La Plata

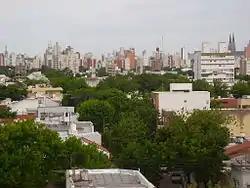
Panoramic view of La Plata.

The neo-Gothic cathedral of La Plata is the largest church in Argentina. It is located on the central park, Plaza Moreno, and is the 58th tallest church in the world.